Asanga

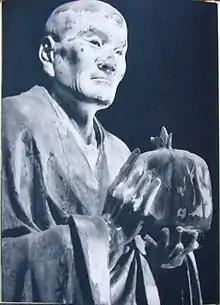
Japanese wood statue of Asaṅga from 1208 CE

Asaṅga (Sanskrit: असंग, , ; Romaji: "Mujaku") (fl. 4th century C.E.) was one of the most important spiritual figures of Mahayana Buddhism and the founder of the Yogachara school. Traditionally, he and his half-brother Vasubandhu are regarded as the major classical Indian Sanskrit exponents of Mahayana Abhidharma, "Vijñanavada" (awareness only; also called "Vijñaptivāda", the doctrine of ideas or percepts, and "Vijñaptimātratā-vāda", the doctrine of 'mere representation) thought and Mahayana teachings on the bodhisattva path. He is also traditionally considered as one of the seventeen Nalanda masters who taught at the monastery which is located in modern-day Bihar.